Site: brandenburg
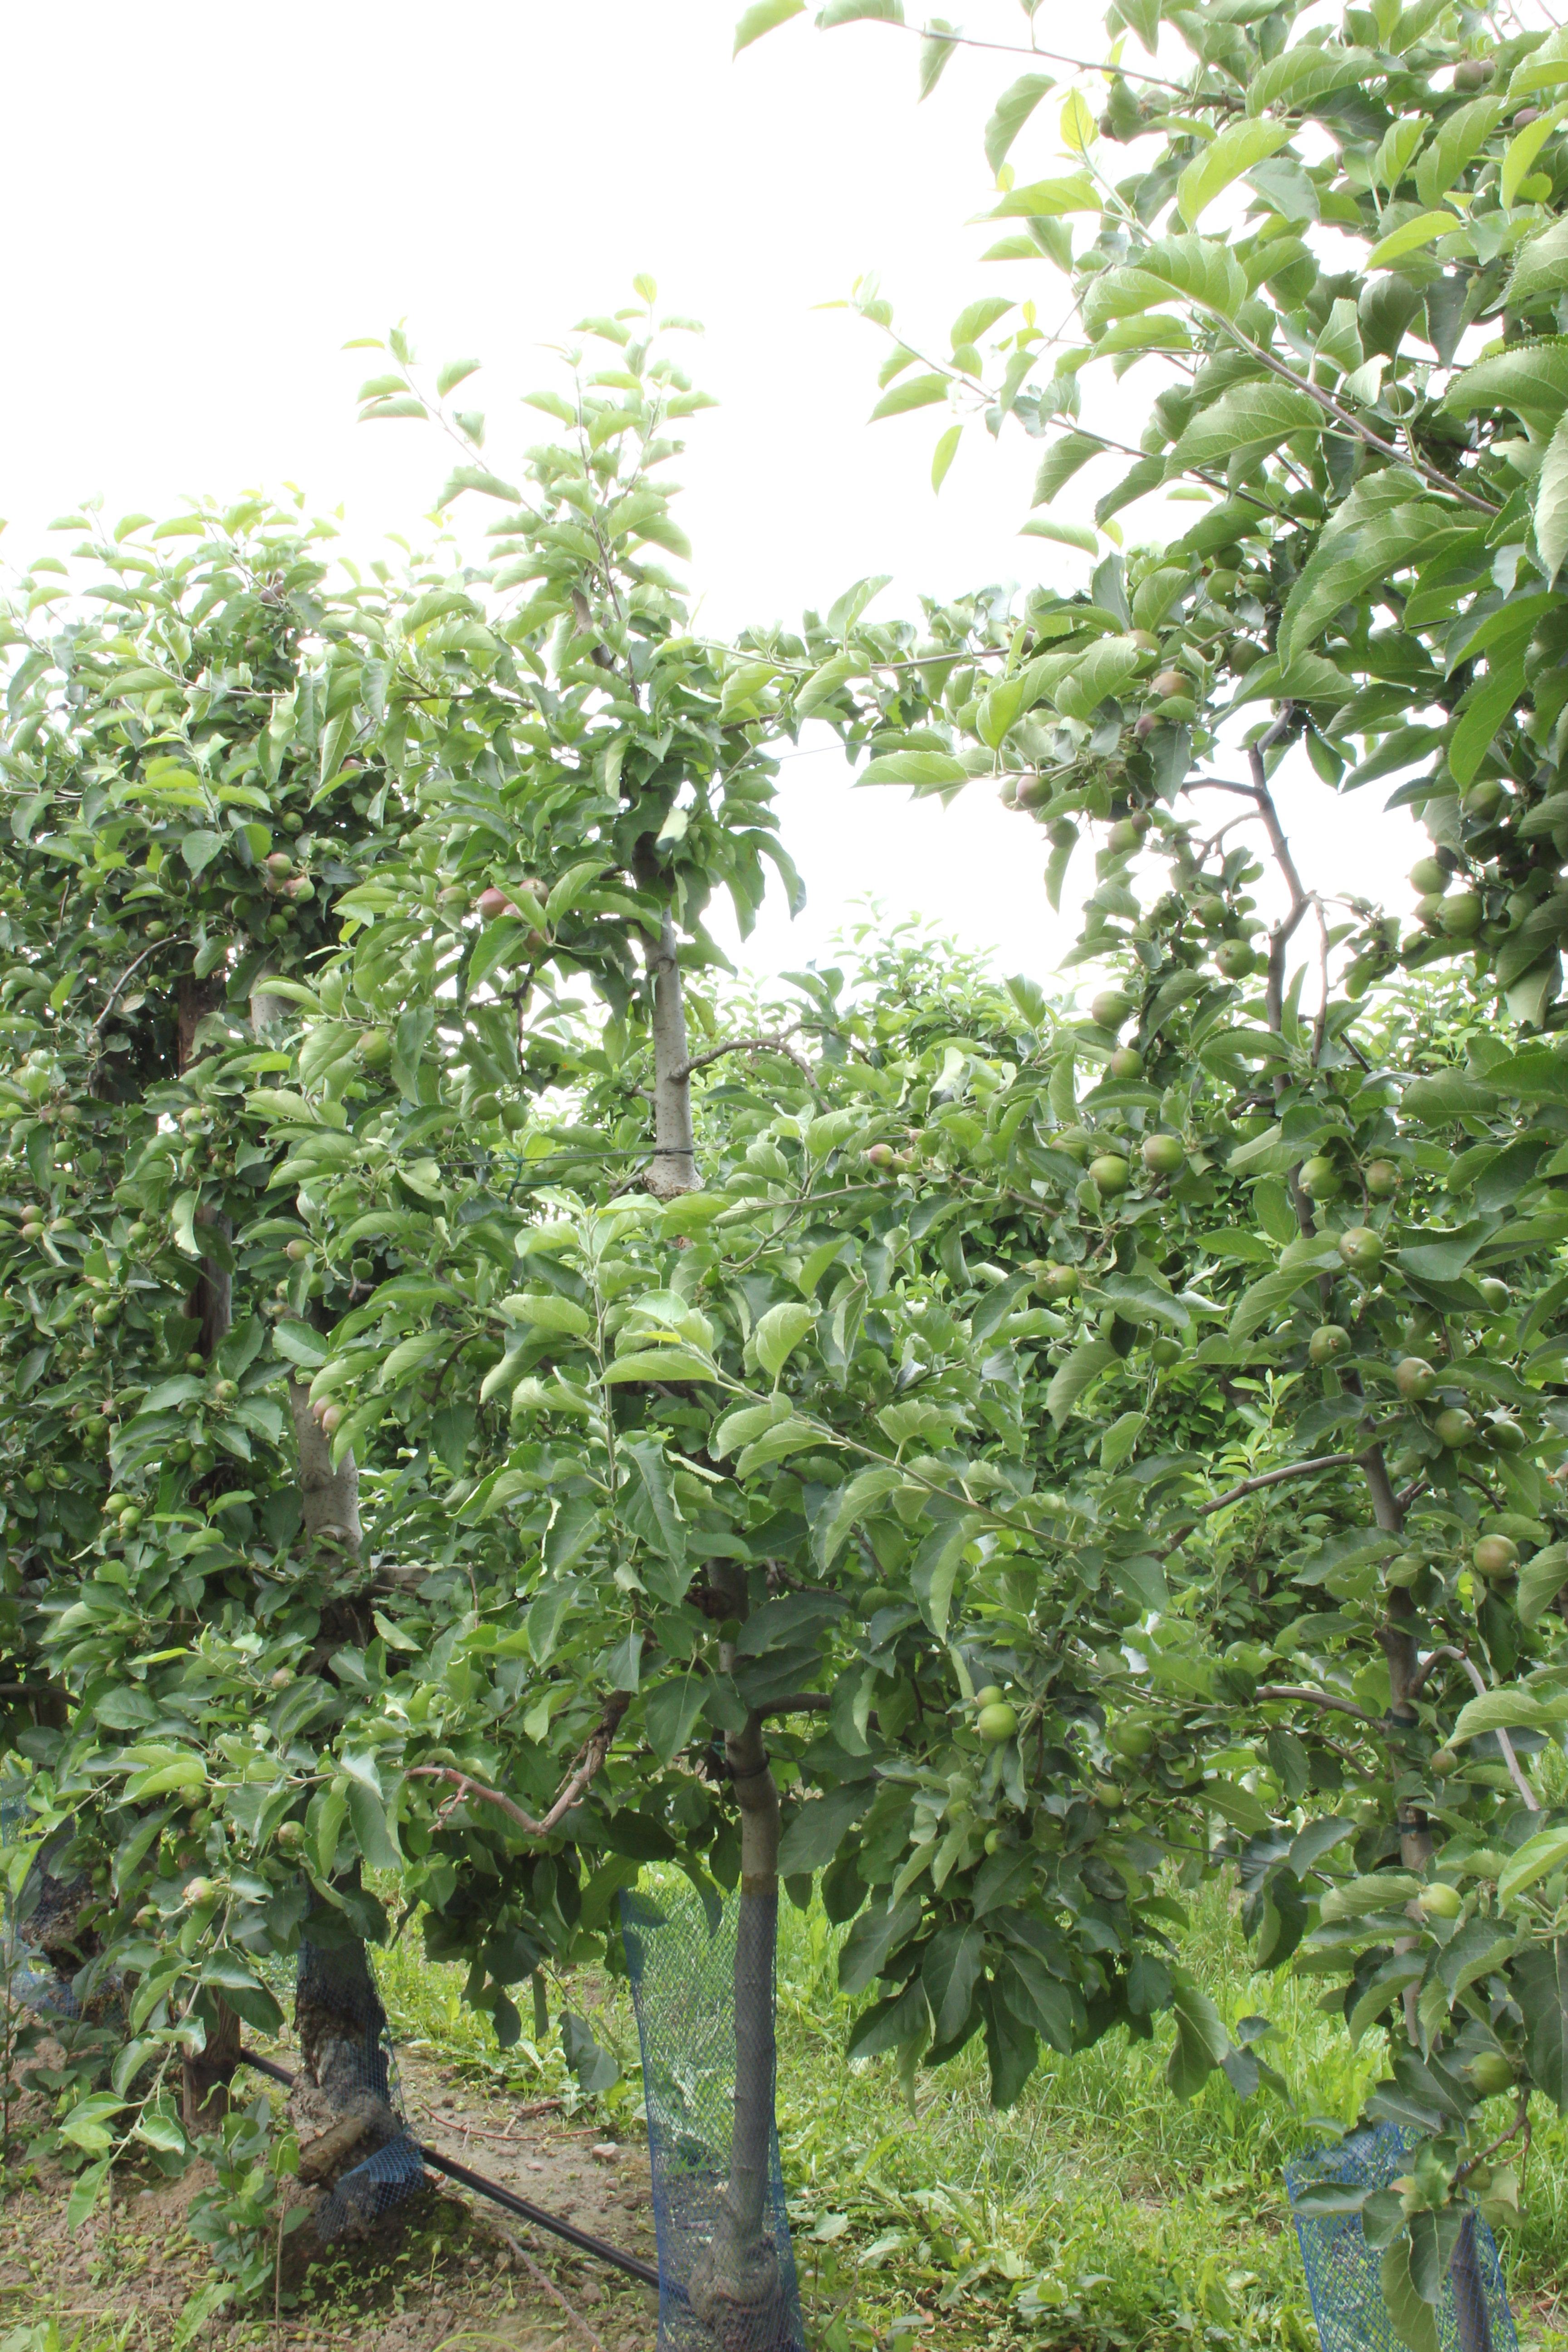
Growth stage (BBCH 73): Development of fruit